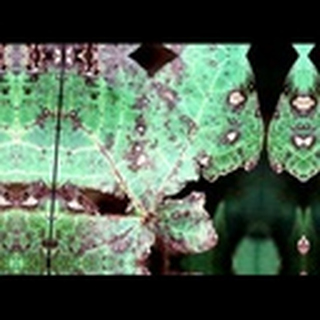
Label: cotton_bacterial_blight